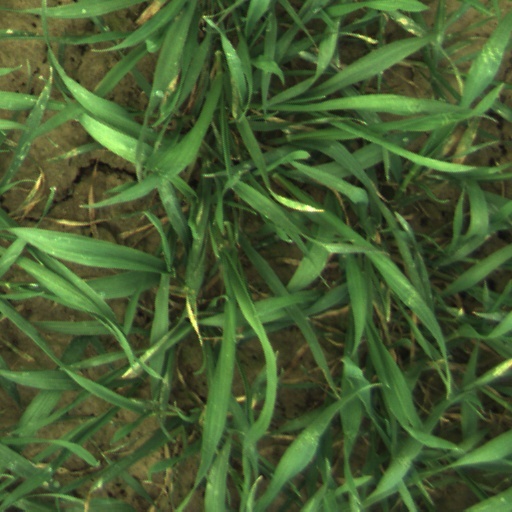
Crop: wheat